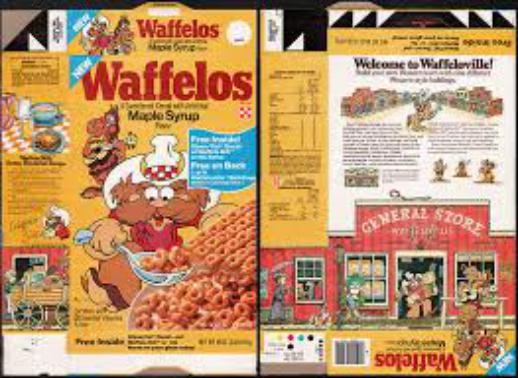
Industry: Food